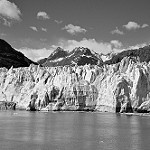
Label: B & W